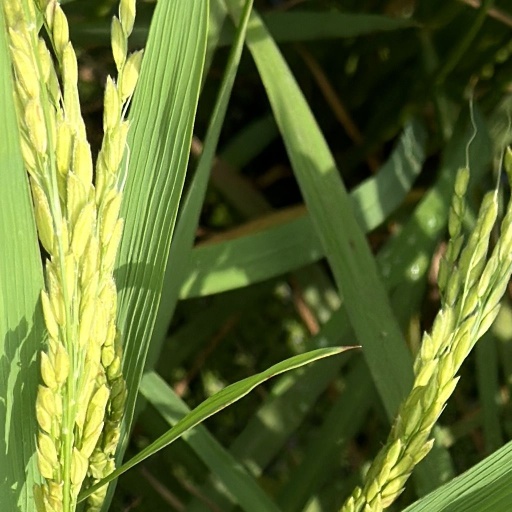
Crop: rice